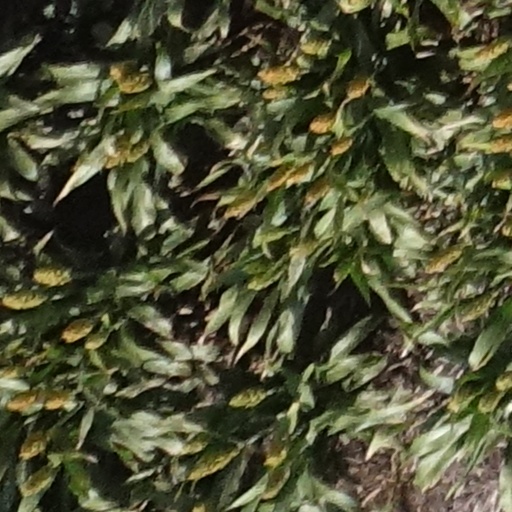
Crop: sorghum